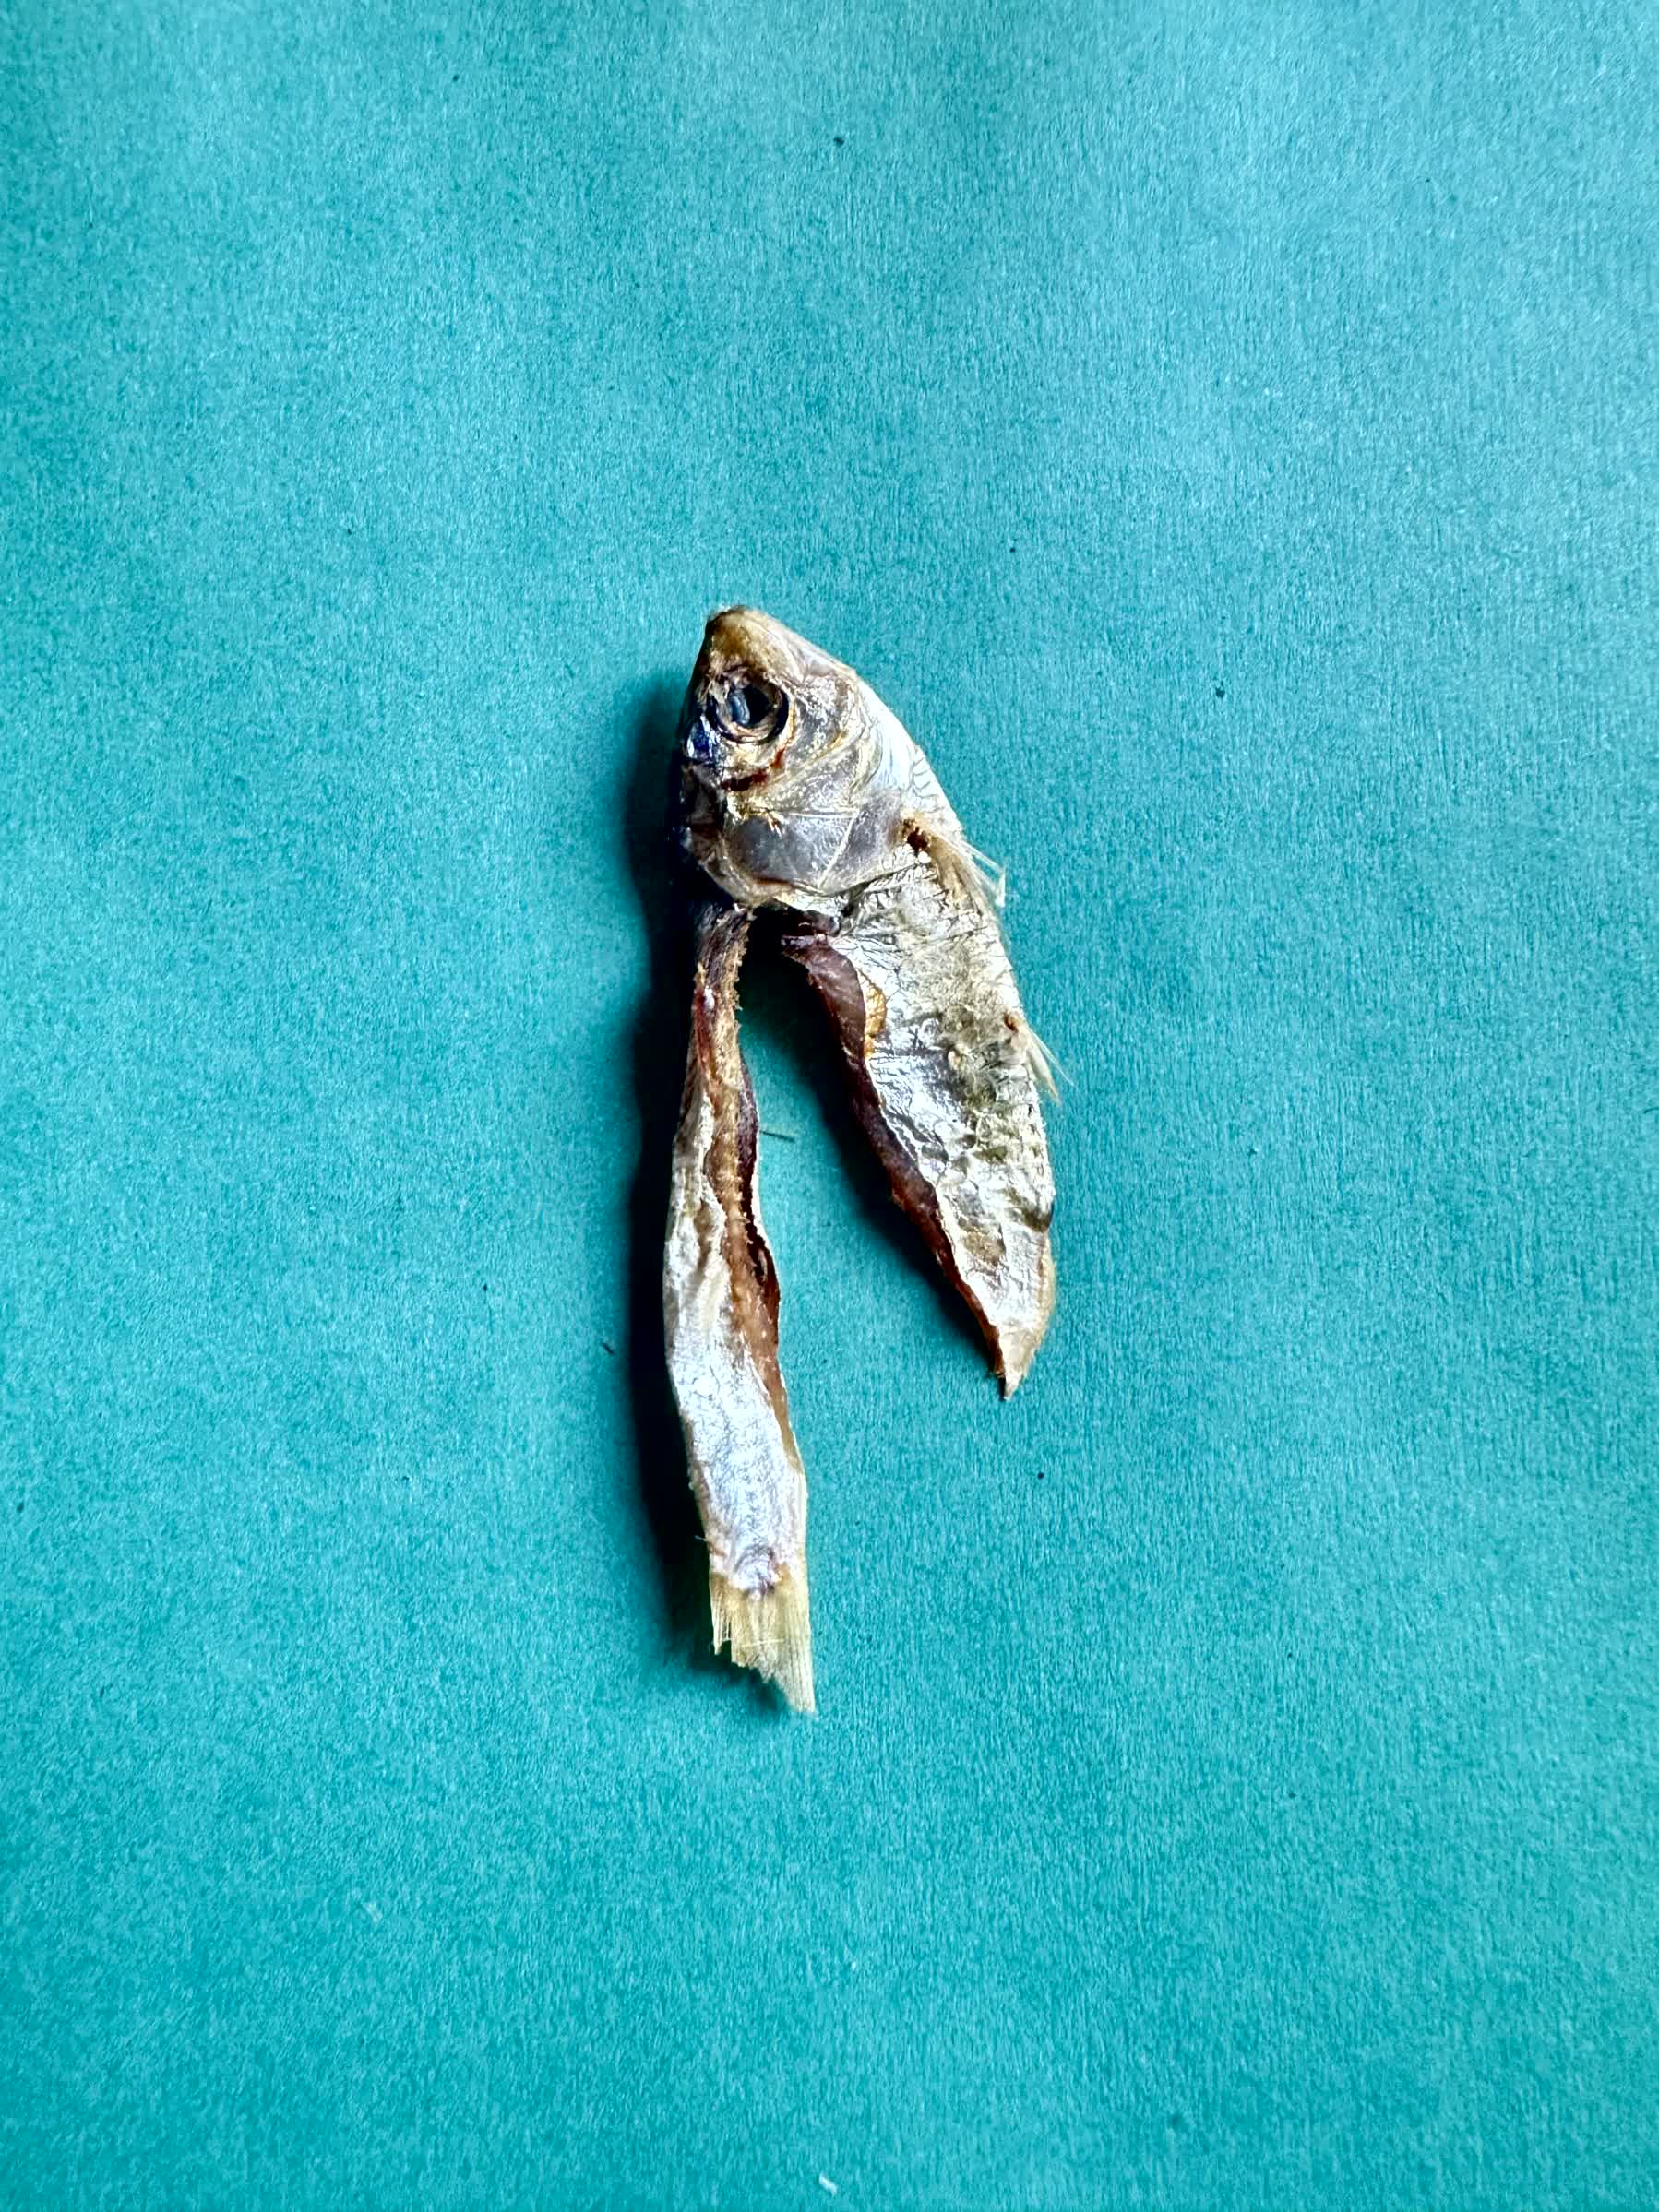
Species: Chapila